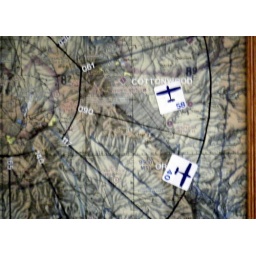
Flight map over the registration desk at the flight line... we will be in No.58 flying over Cottonwood and toward Sedona.